Queen Elizabeth 2

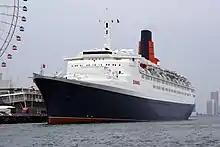
QE2 berthed in Osaka on 19 March 2008

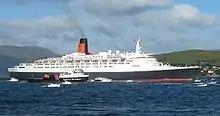
Farewell to the Clyde

In a ceremonial display before her retirement, "Queen Elizabeth 2" met and "Queen Mary 2" near the Statue of Liberty in New York Harbor on 13 January 2008, with a celebratory fireworks display; "Queen Elizabeth 2" and "Queen Victoria" had made a tandem crossing of the Atlantic for the meet. This marked the first time three "Cunard Queens" had been present in the same location. (Cunard stated this would be the last time these three particular ships would meet, due to the impending retirement of "Queen Elizabeth 2". However, due to a change in "QE2"s schedule, the three ships met again in Southampton on 22 April 2008.)